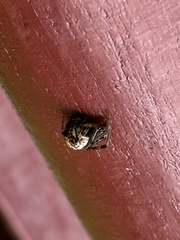
Species: Parasteatoda_tepidariorum